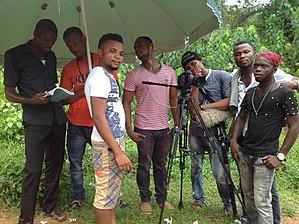
Nollywood est un mot-valise évoquant l'importance du cinéma du Nigeria. Depuis 2009, le Nigeria est la deuxième puissance cinématographique au monde en nombre de films produits par an. Après l'Inde mais devant les États-Unis, le Nigéria produit chaque année 2 000 films vidéos, dont le coût estimé ne dépasse pas 20 millions d'euros. Son public régulier est estimé à 150 millions de spectateurs.